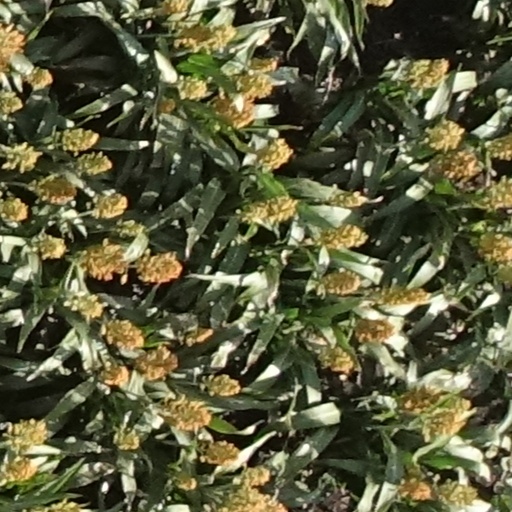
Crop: sorghum